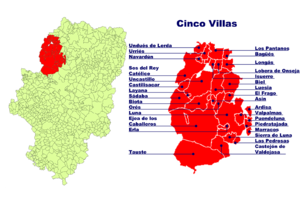
Les Cinco Villas est une comarque au nord de la Province de Saragosse, dépendant de la communauté autonome d'Aragon. C'est la plus étendue des comarques d'Aragon. Le nom des cinq villes historiques sont Uncastillo, Tauste, Sádaba, Ejea de los Caballeros, et Sos del Rey Católico.